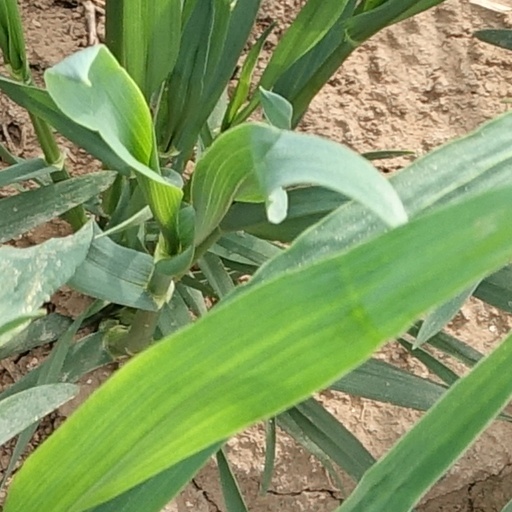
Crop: wheat